Industrial Workers of the World

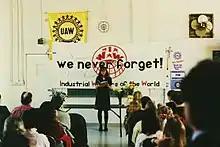
Memorial service

Invigorated by the arrival of enthusiastic new members, the IWW began a wave of organizing drives. These largely took a regional form and they, as well as the union's overall membership, concentrated in Portland, Chicago, Ann Arbor, and throughout the state of California, which when combined accounted for over half of union drives from 1970 to 1979. In Portland, Oregon, the IWW led campaigns at Winter Products (a brass plating plant) in 1972, at a local Winchell's Donuts (where a strike was waged and lost), at the Albina Day Care (where key union demands were won, including the firing of the director of the day care), of healthcare workers at West Side School and the Portland Medical Center, and of agricultural workers in 1974. The latter effort led to the opening of an IWW union hall in Portland to compete with extortionate hiring halls and day labor agencies. Organizing efforts led to a growth in membership, but repeated loss of strikes and organizing campaigns anticipated the decline of the Portland branch after the mid-1970s, a stagnancy period lasting until the 1990s.